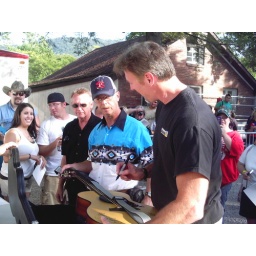
Darryl signs a taylor guitar owned by Pete , a friend of mine from pinnheadville